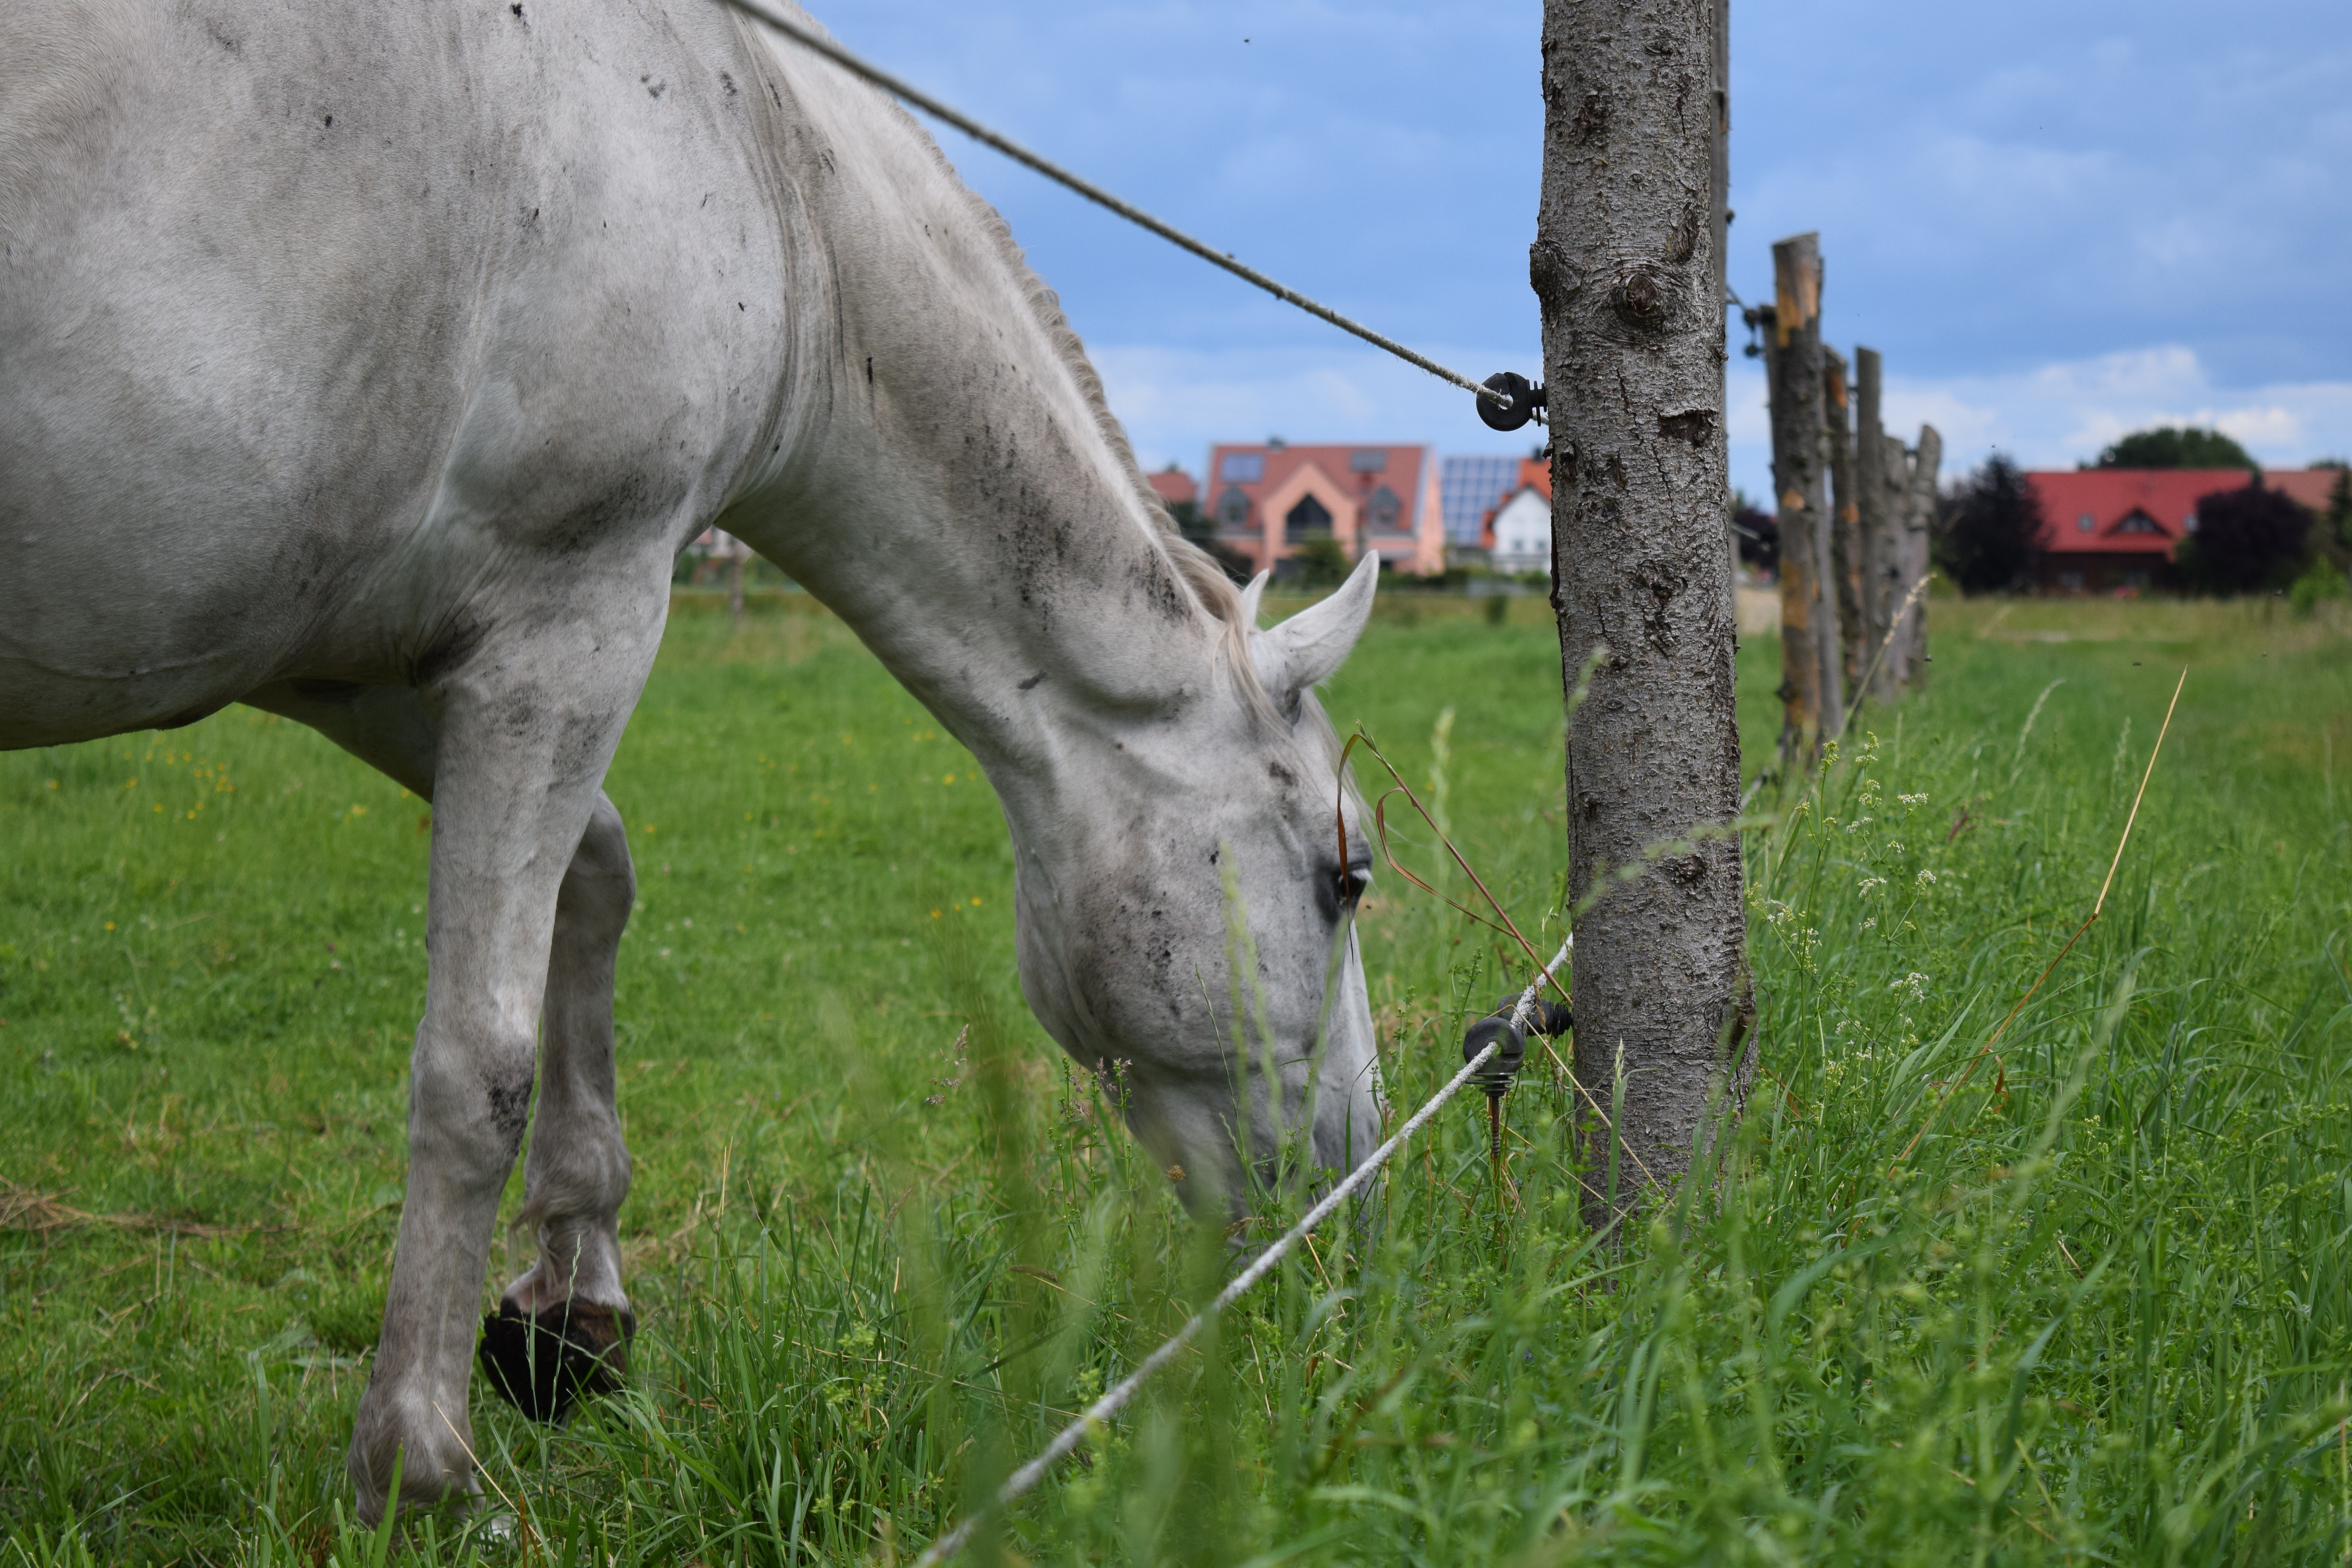
landscape, nature, grass, fence, meadow, wildlife, deer, rural, pasture, grazing, horse, mammal, fauna, graze, mare, mold, rural area, pack animal, cattle like mammal, horse like mammal